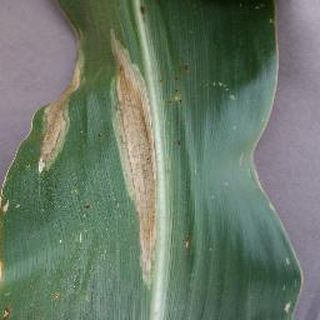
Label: corn_northern_leaf_blight